Ashley Howard (basketball)

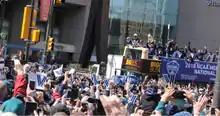
Photo from Villanova's victory parade in Center City, Philadelphia. Ashley Howard is seen on the far right.

Howard joined the Villanova basketball staff in June 2013 and has played a key role as the program has posted more than 140 victories, four Big East regular season titles and two NCAA national championships in that stretch.